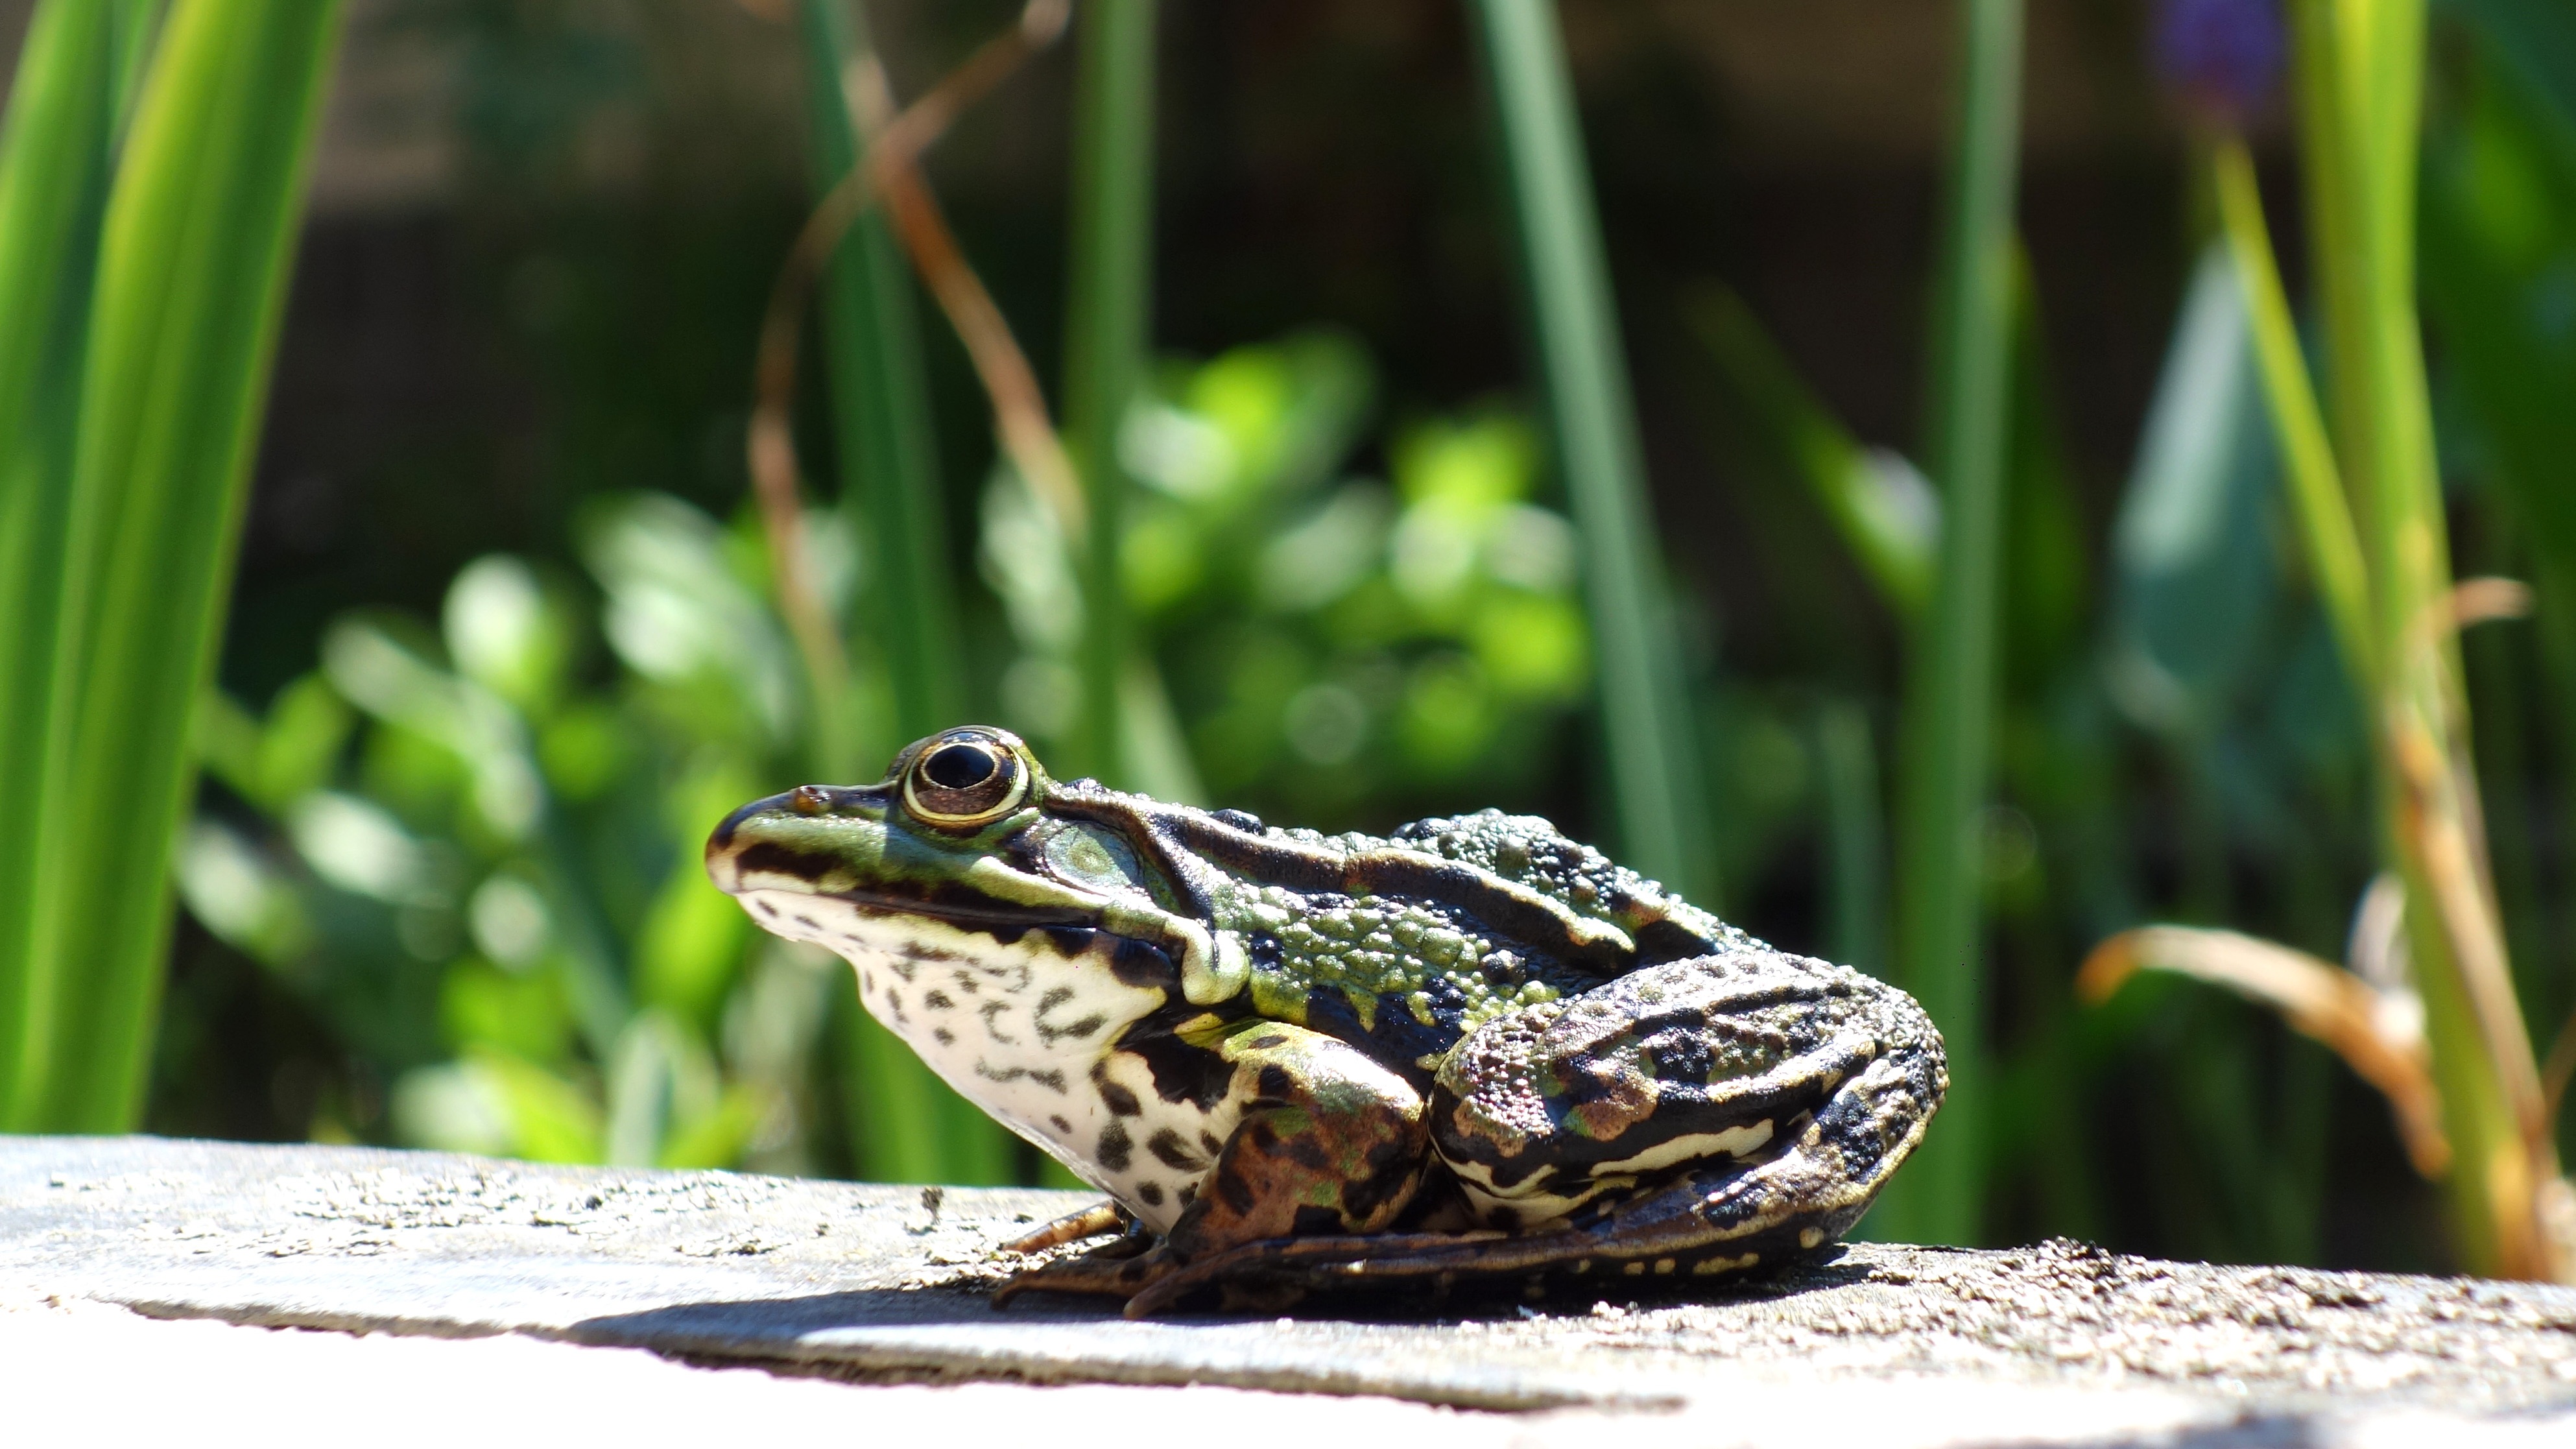
nature, animal, pond, wildlife, green, frog, toad, amphibian, fauna, tree frog, beast, vertebrate, water fauna, bullfrog, ranidae